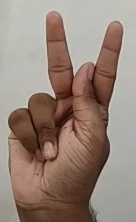
ASL sign: K